Follo Line

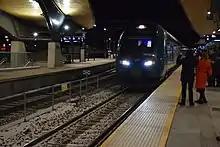
The inaugural passenger train towards Oslo arrived at Ski at 07:21 local time, before it departed at 07:24 on 11 December 2022

In October 2022, Acciona Ghella handed over most of the tunnel to Bane NOR.